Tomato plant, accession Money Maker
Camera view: vertical (180 deg); turntable rotation: 30 degrees
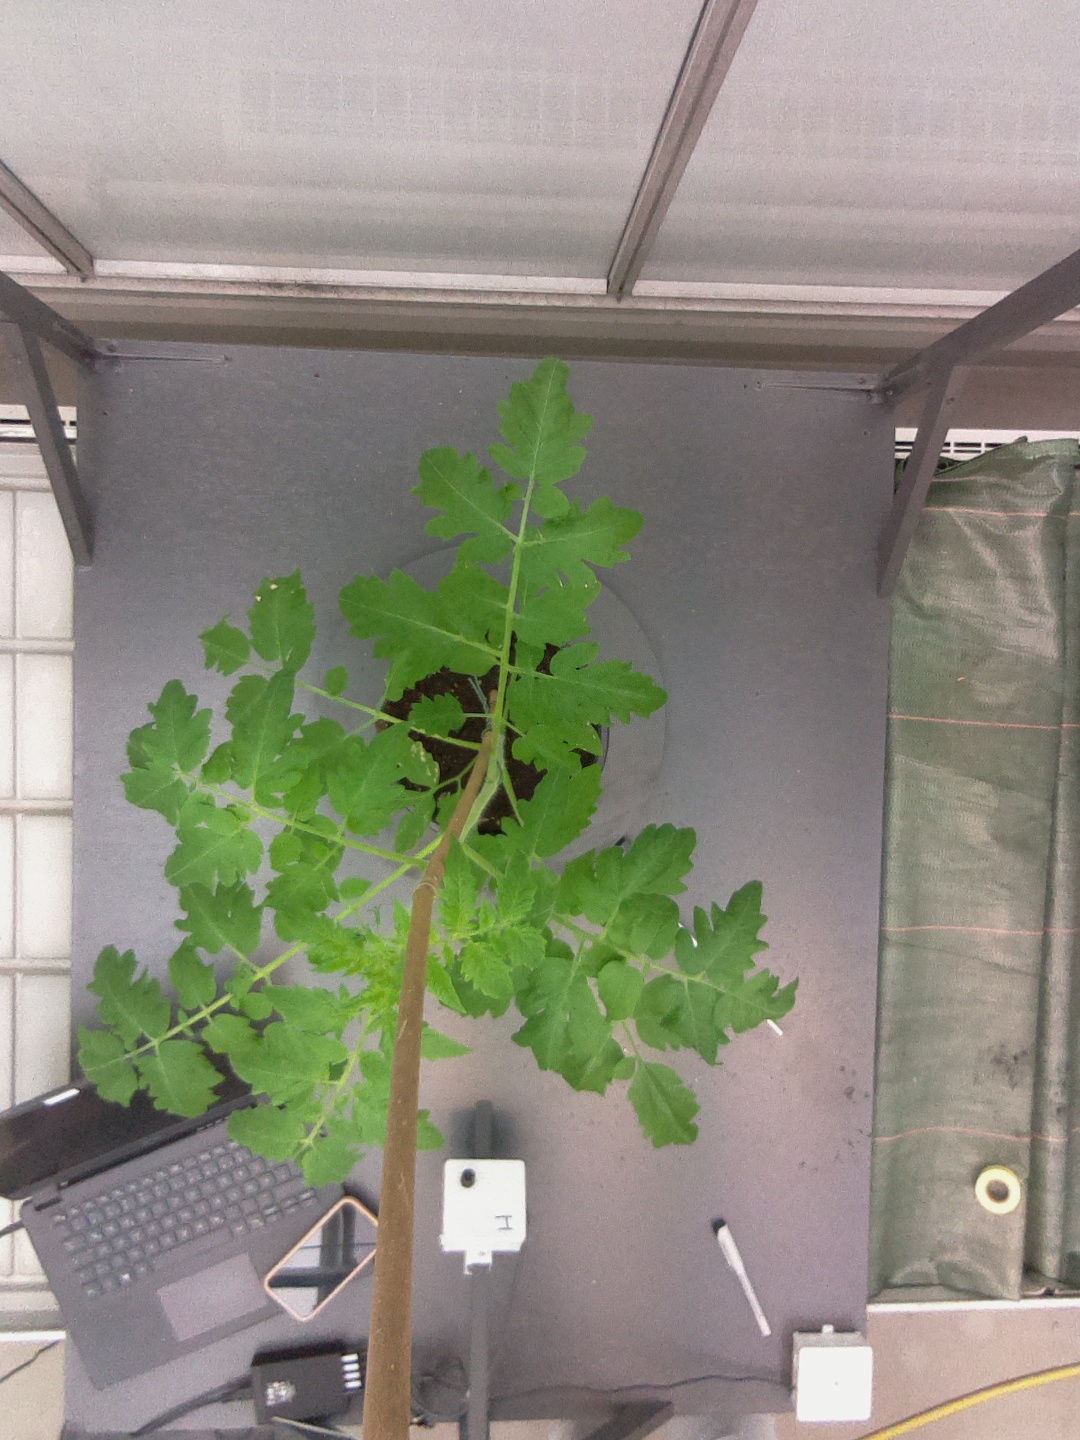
BBCH growth stage 15: 10 of true leaves visible